Attleborough

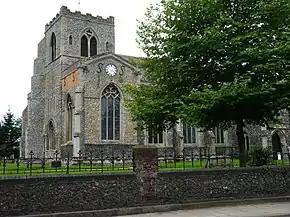
Attleborough parish church

The parish church of the Assumption of the Blessed Virgin Mary is partly Norman and partly 14th century. The east end of the church is Norman and the nave is late 14th century. In 1368 the College of Holy Cross was founded in the Norman part and at that time the nave was built for the use of the parish. The remarkable rood screen has the loft intact for its full width but has been often restored. It is one of the finest rood screens in Norfolk and above are frescoes of ca. 1500, since much-mutilated.